Los Pedroches

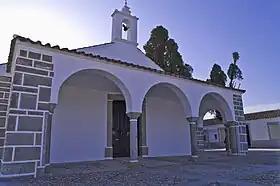
"Virgen de La Luna de Los Pedroches" shrine

Los Pedroches is a natural region and comarca in Córdoba Province, Andalusia, southern Spain. It is located in the Sierra Morena area at the northern end of the province. The main town is Pozoblanco.